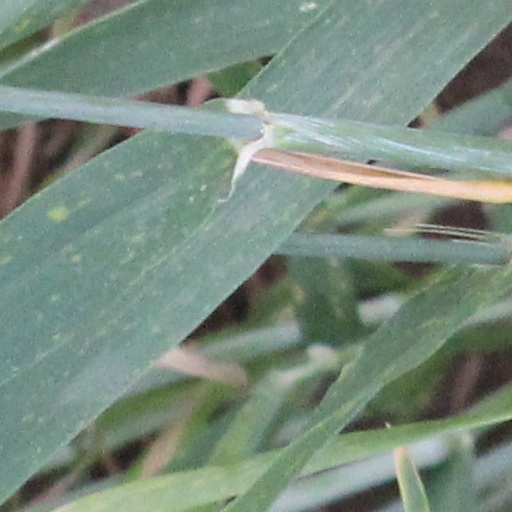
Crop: wheat